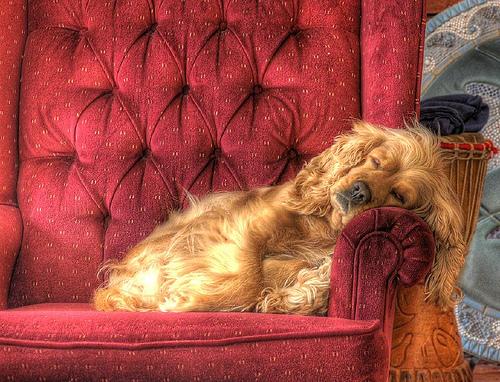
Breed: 286-n000111-cocker_spaniel